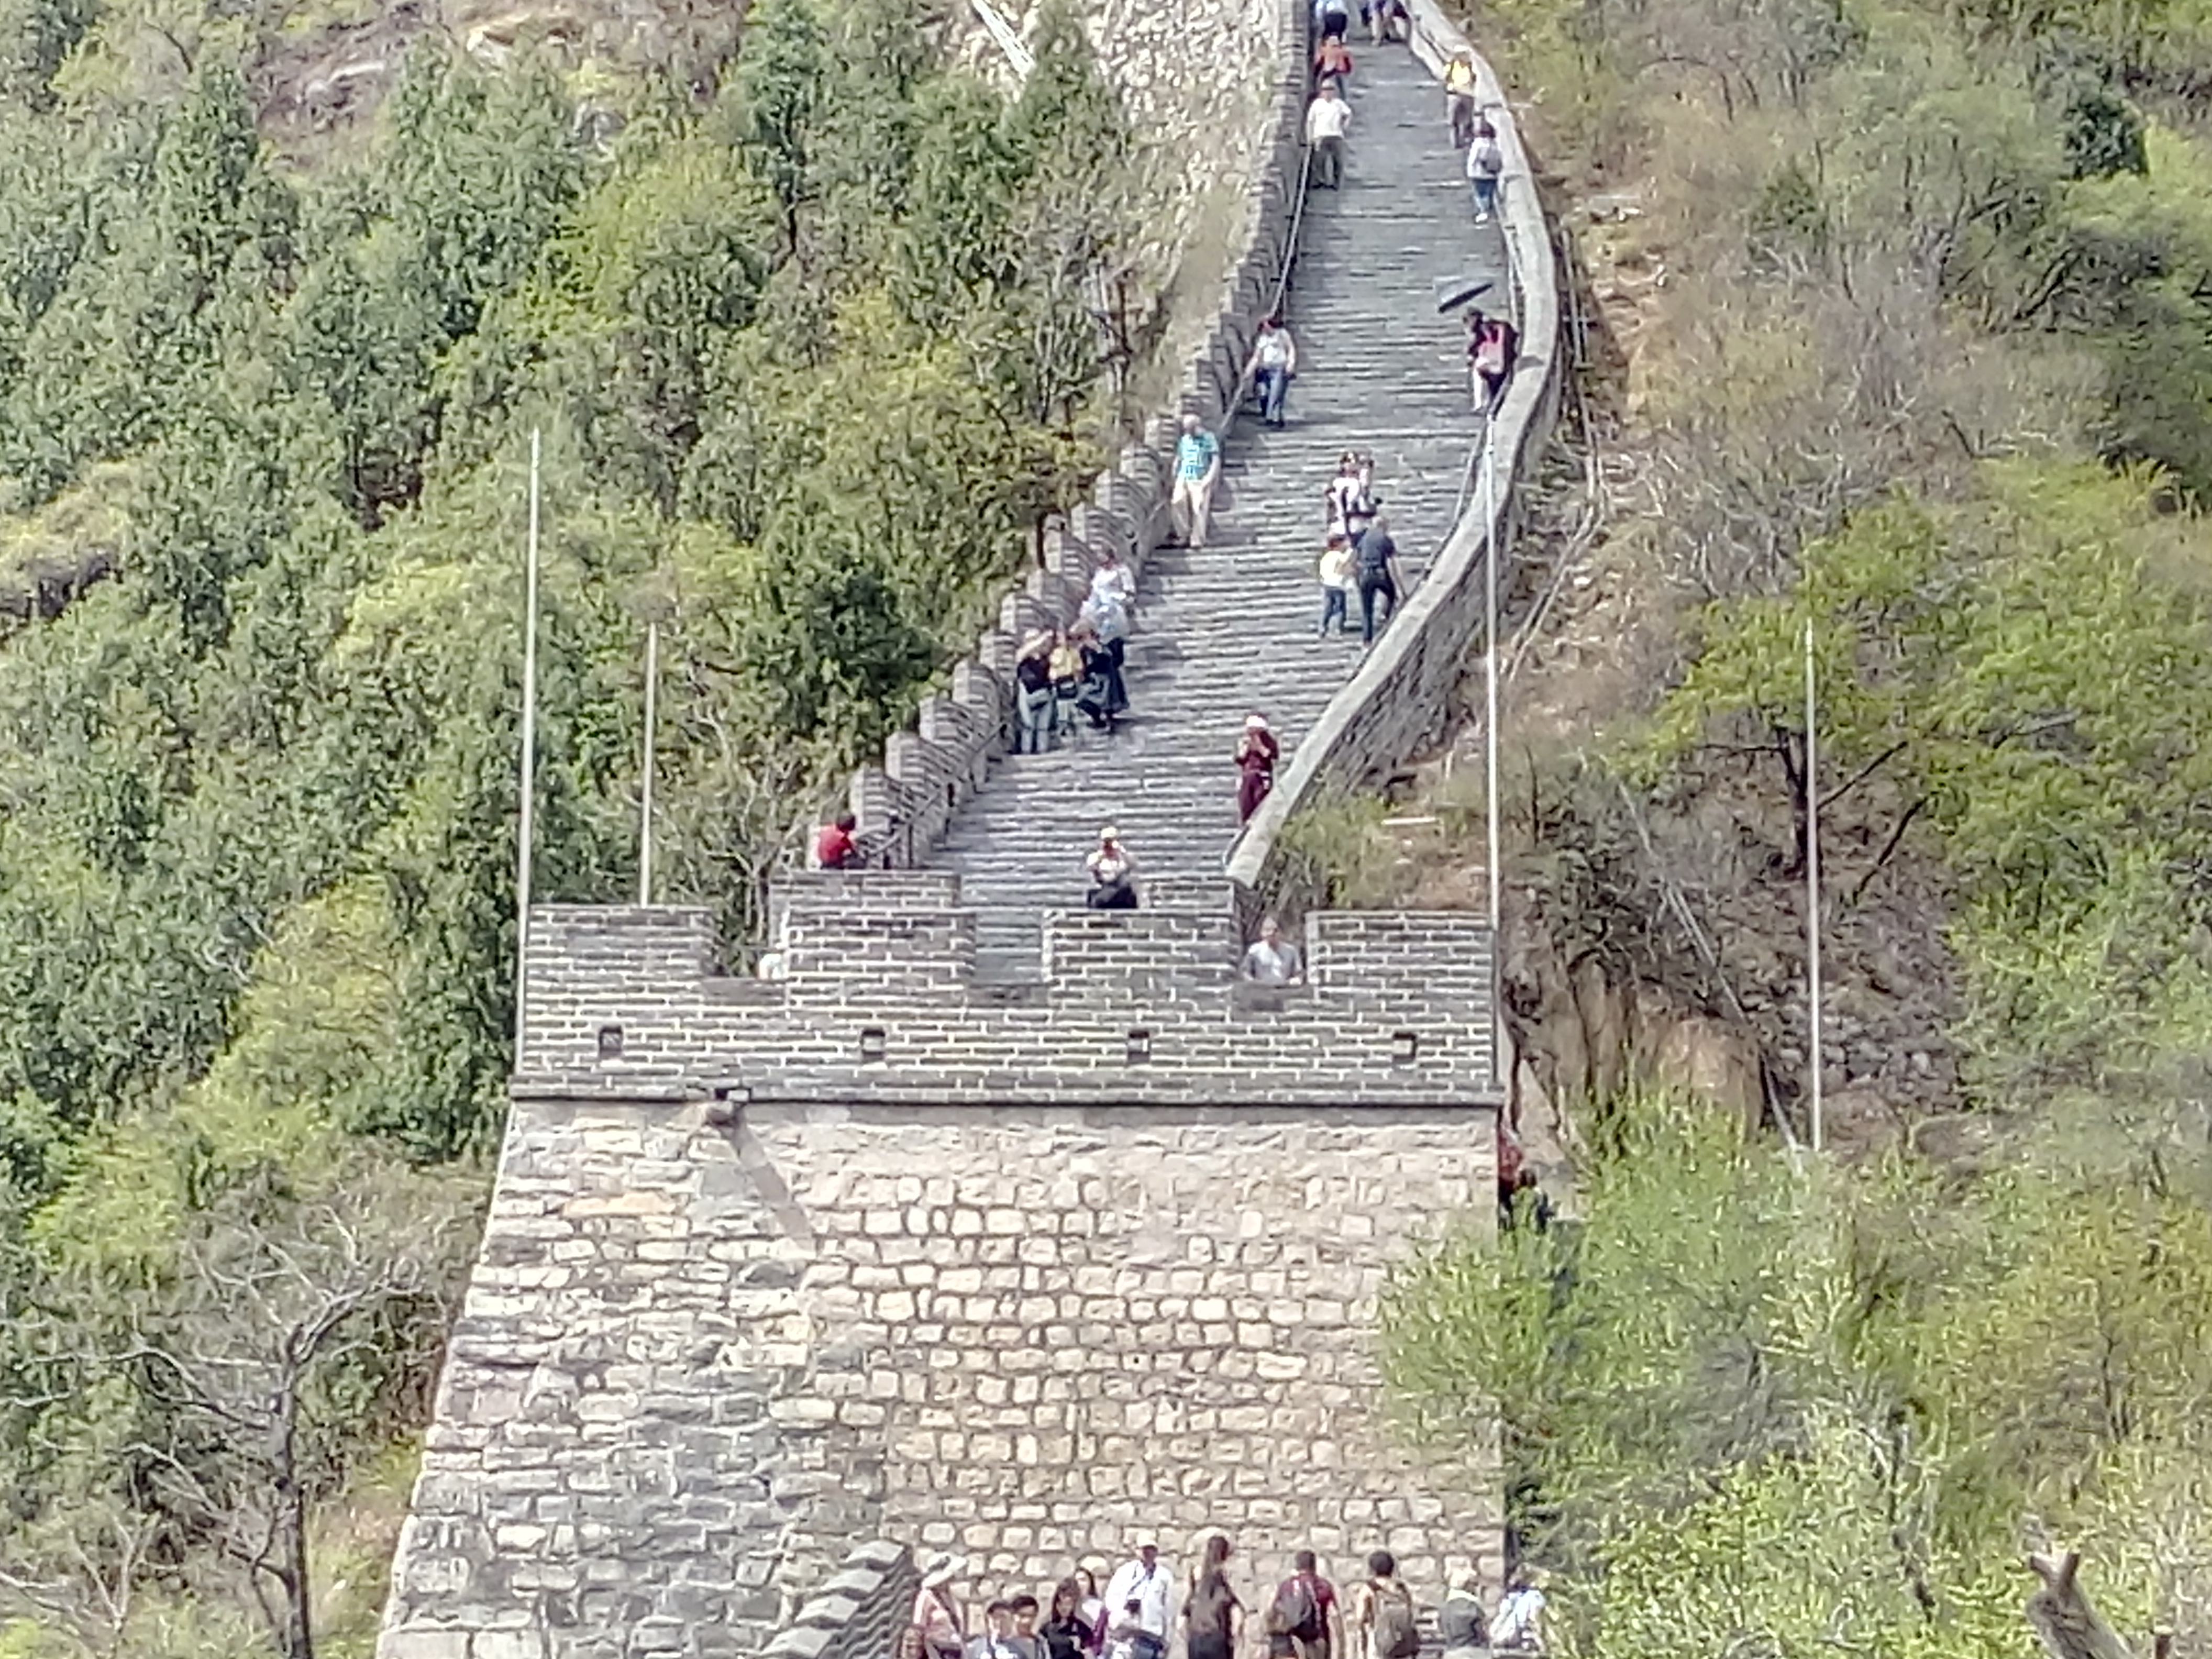
chine, bridge, tree, landscape, thoroughfare, tourism, nonbuilding structure